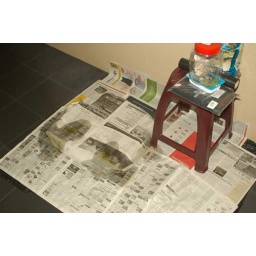
Jamie's excellent progress in paper training at home - 29 Oct 2007 (Day 6)